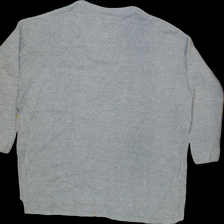
View: back
Type: Sweater
Category: Ladies
Brand: H&M
Colors: Grey
Material: 100%acrylic
Pattern: Plain
Cut: Loose, C-collar
Size: XS
Trend: No trend
Stains: No
Damage: 0
Price range: <50
Recommended usage: Export